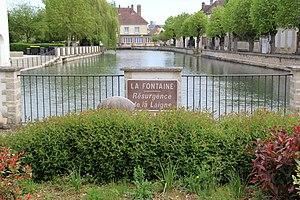
Résurgence de la Laigne à Laignes, France